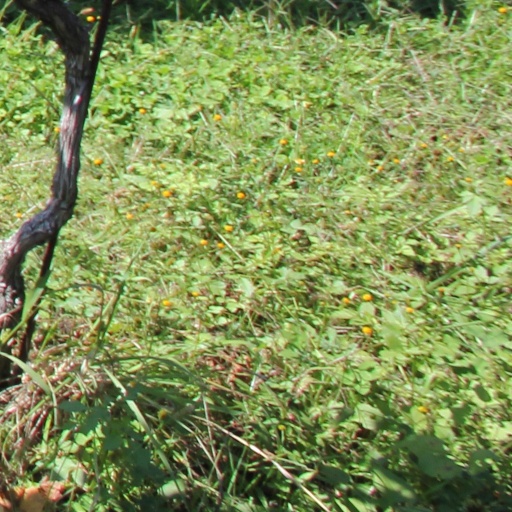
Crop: grape